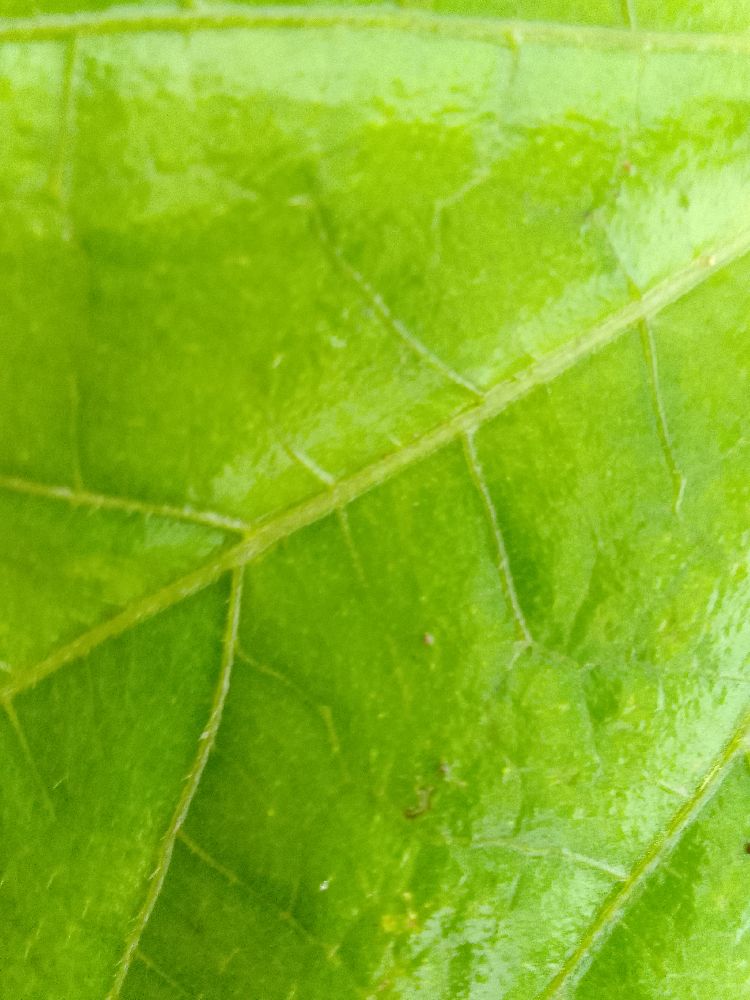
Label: healthy